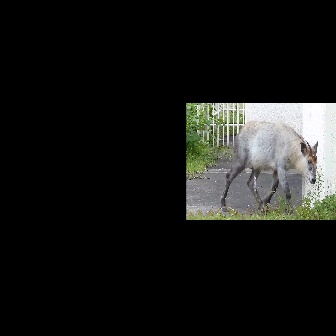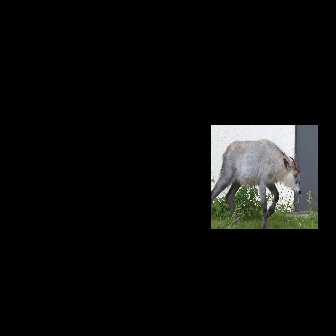
  Please identify the target specified by the bounding box [220,119,318,217] in the first image and locate it in the second image. Return the coordinates in [x_min,y_min,x_max,y_max] format.
Answer: [211,138,301,228]